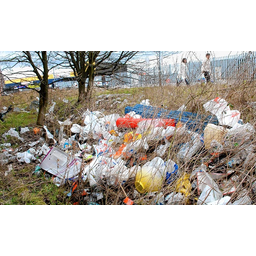
Label: plastic